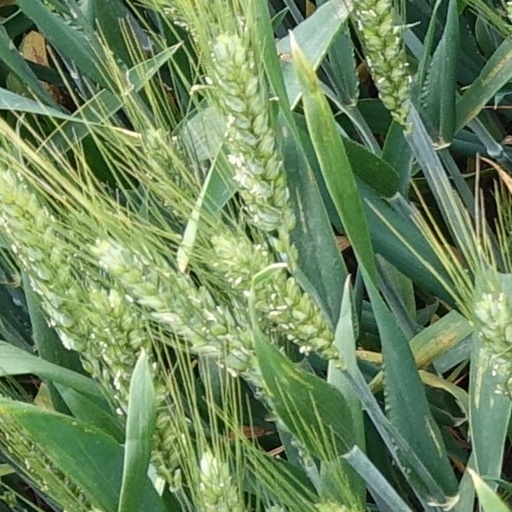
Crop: wheat